Maciste in the Lion's Cage

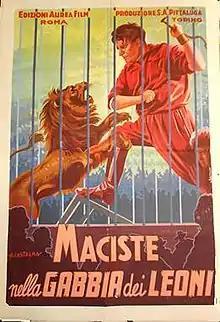

Maciste in the Lion's Cage, also known as The Hero of the Circus, is a 1926 Italian silent adventure film directed by Guido Brignone and starring Bartolomeo Pagano, Elena Sangro, and Luigi Serventi. It was part of the popular Maciste series of films. It was the penultimate film of the silent series, followed by "The Giant of the Dolomites" (1927).